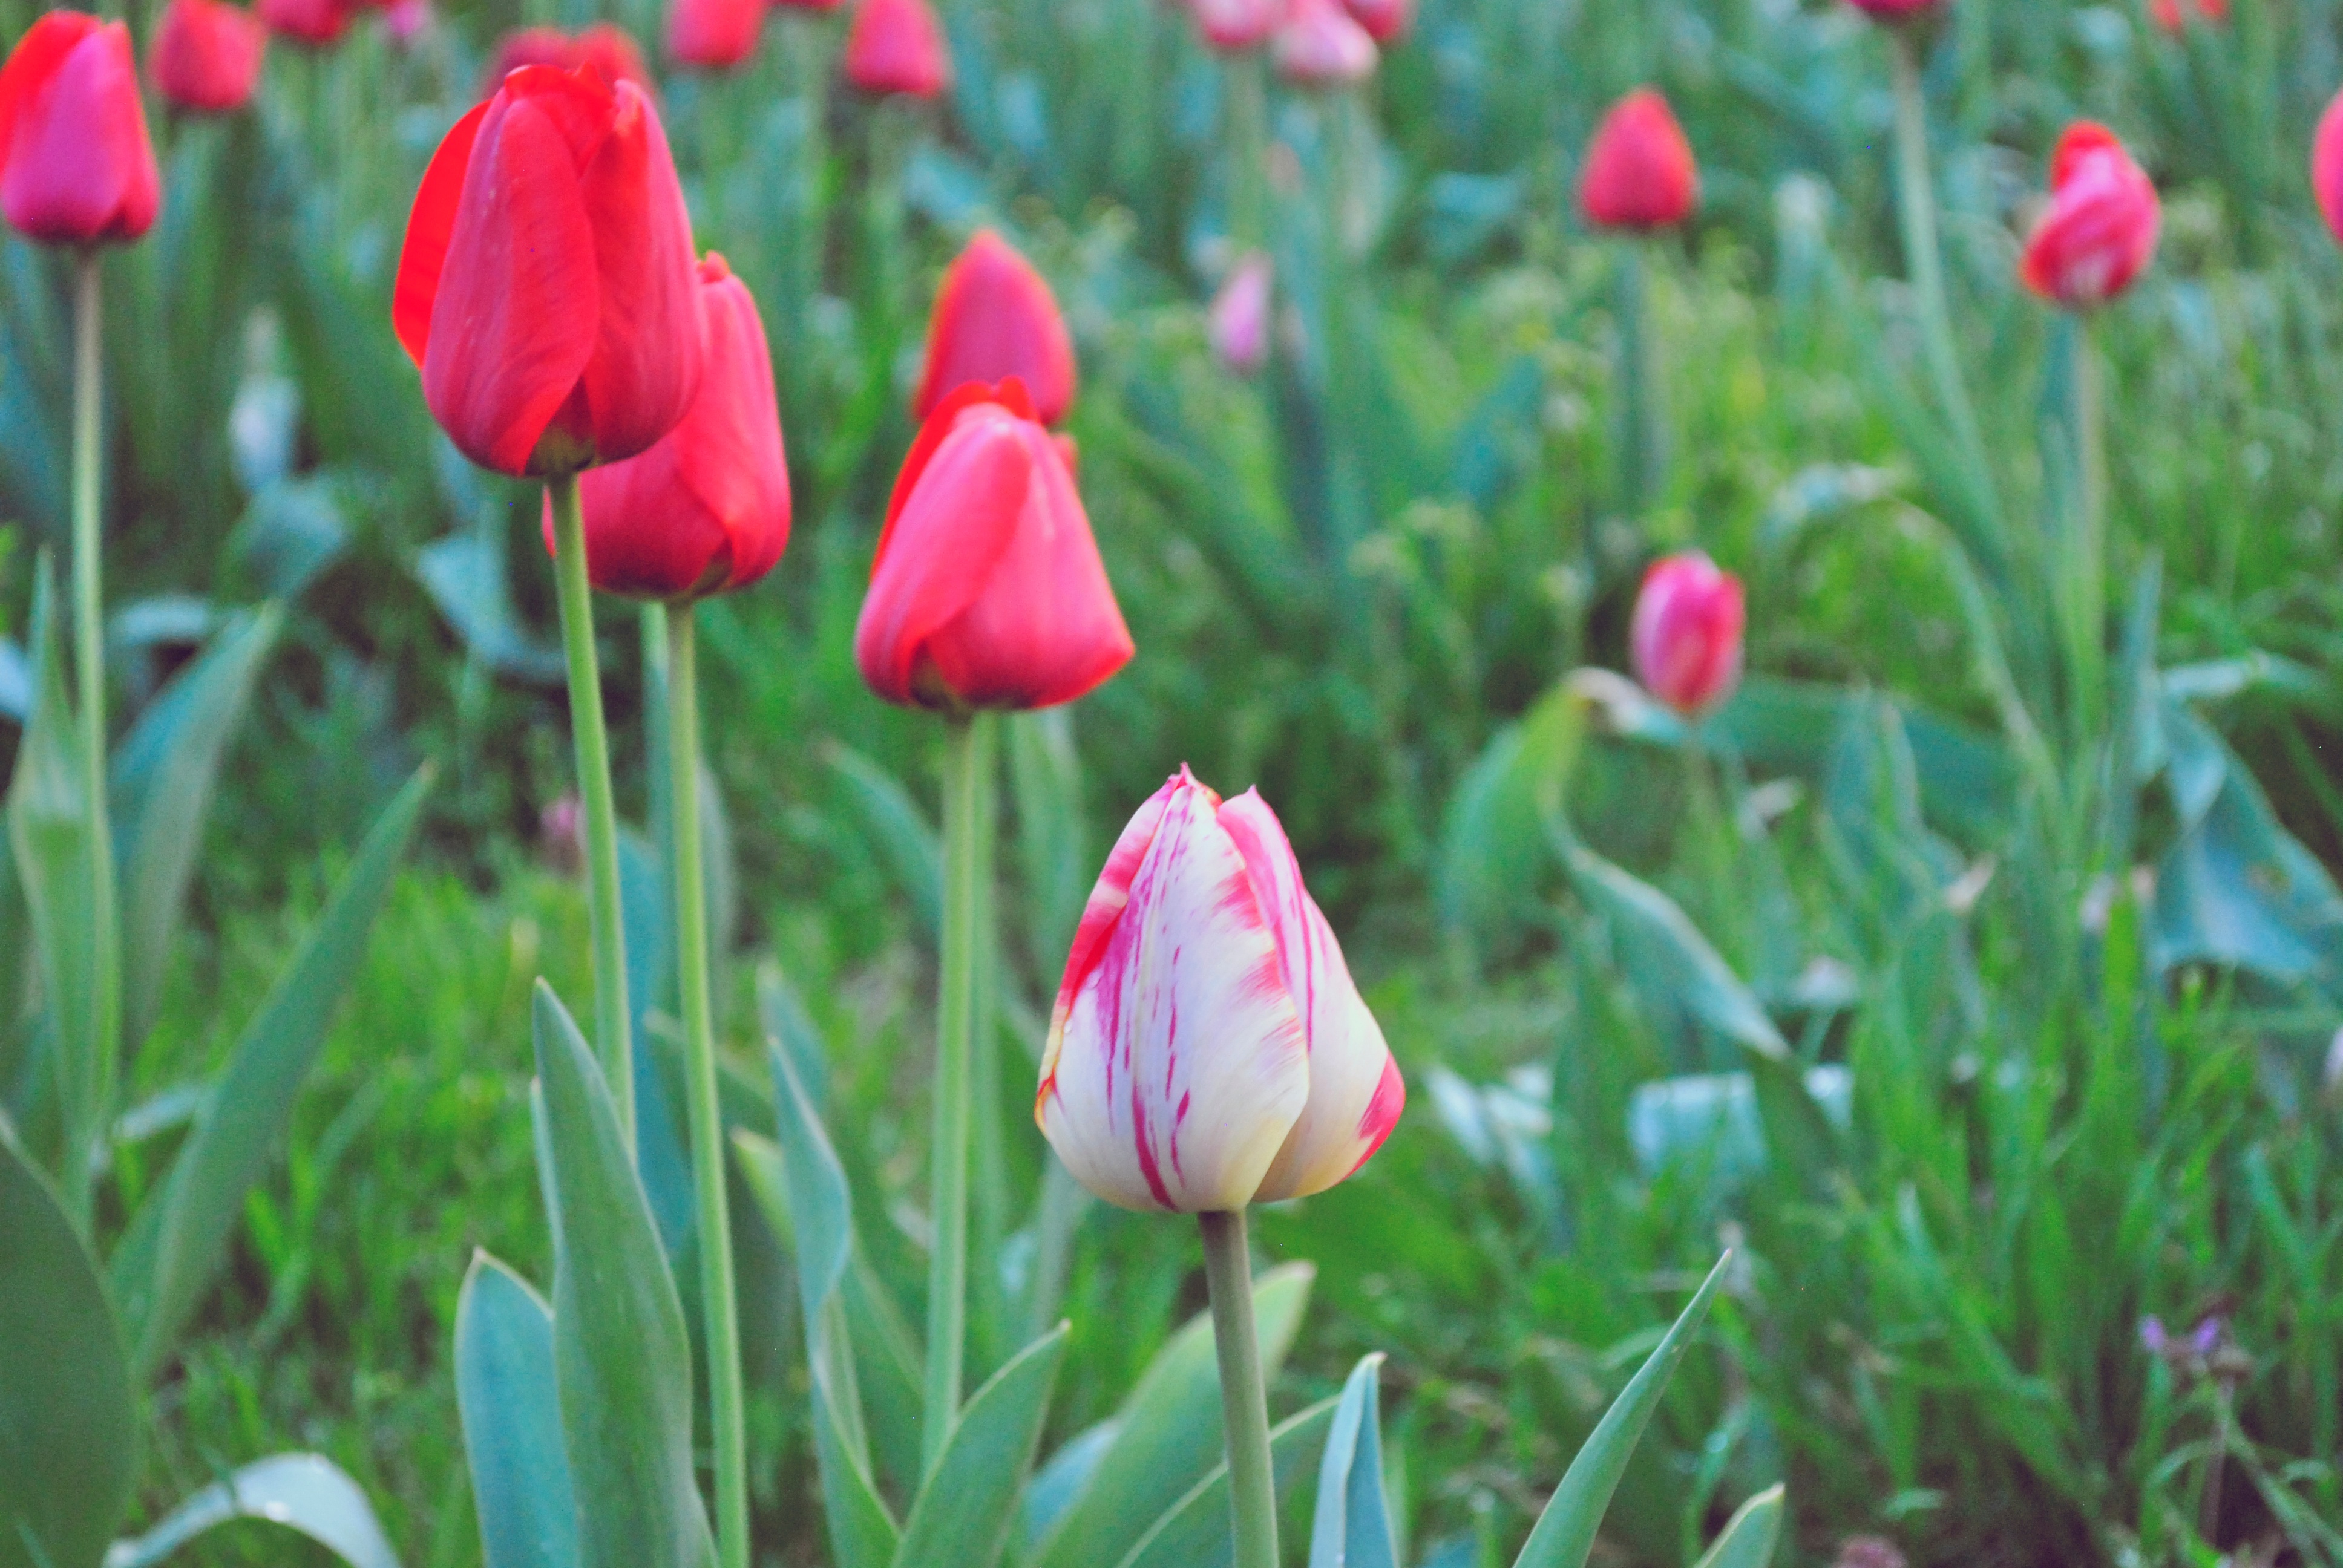
plant, field, meadow, flower, petal, tulip, botany, flora, wildflower, flowering plant, lily family, plant stem, land plant